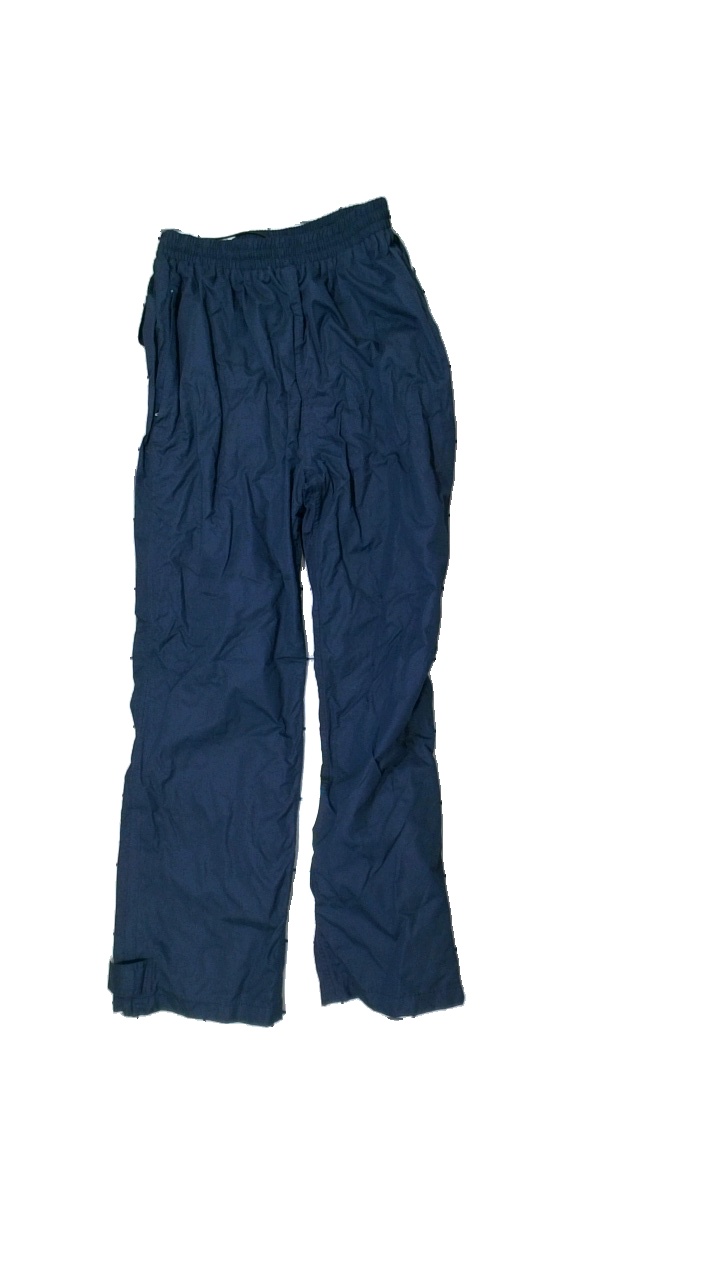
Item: Outerwear (Unisex)
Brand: Baag
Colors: Blue
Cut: Regular
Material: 100% polyester
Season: All
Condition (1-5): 3
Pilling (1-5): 5
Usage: Reuse
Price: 50-100